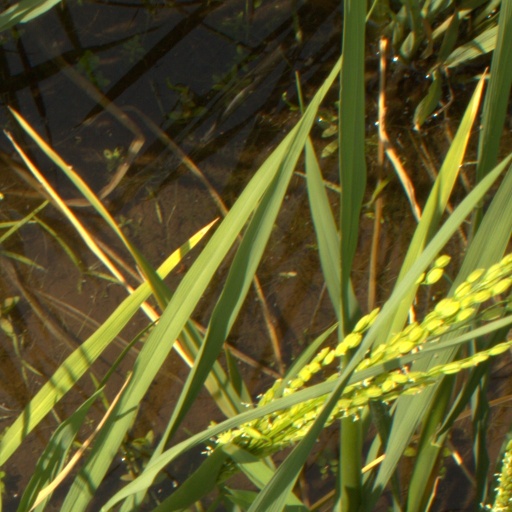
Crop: rice